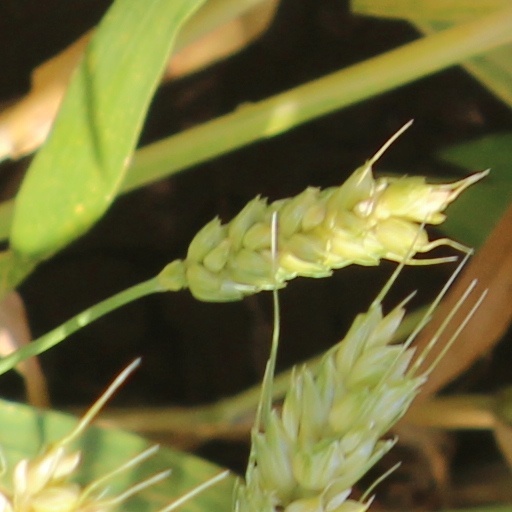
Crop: wheat